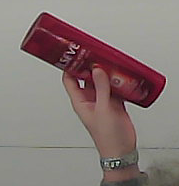
Product: loreal_shampoo